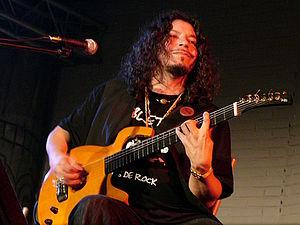
Raimundo Amador, né à Séville le 26 mai 1959, est un chanteur et guitariste de rock et flamenco espagnol.